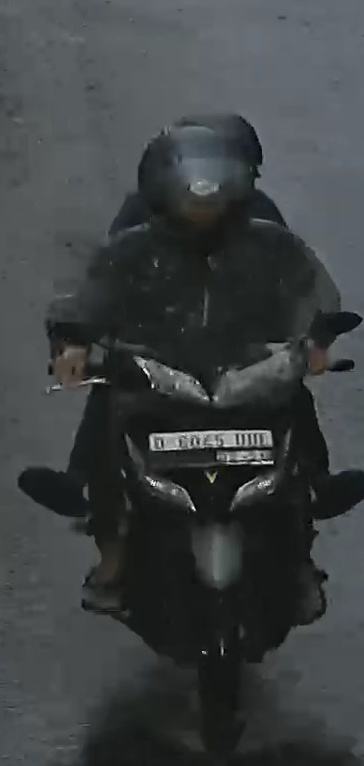
person-with-helmet: 2
person-without-helmet: 0